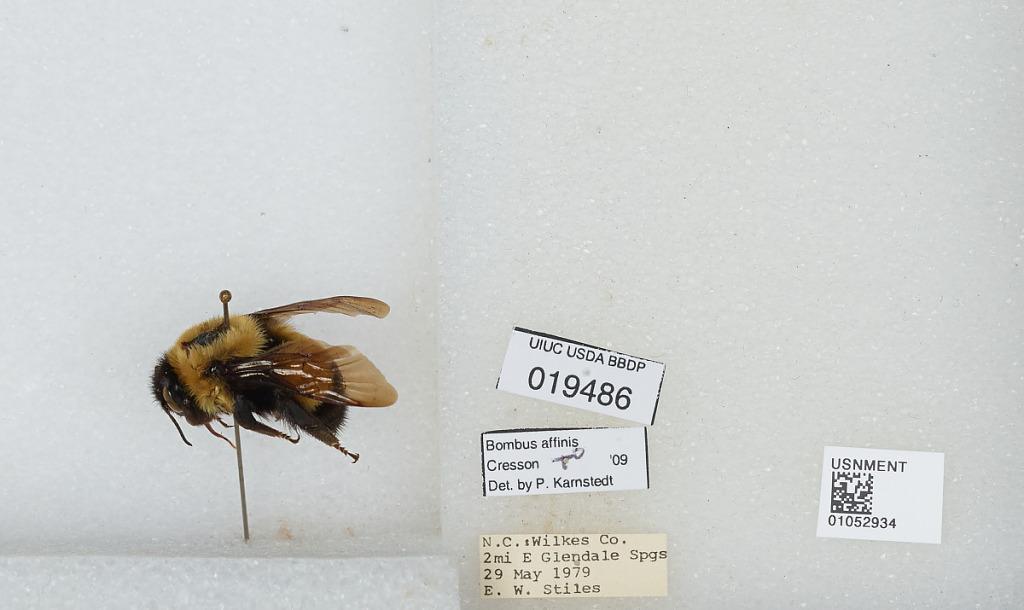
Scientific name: Bombus sp.
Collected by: E. Stiles
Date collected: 1979-5-29
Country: United States
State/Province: North Carolina
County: Wilkes
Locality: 2 miles East of Glendale Springs
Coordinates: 36.3367, -81.3558
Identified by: Karnstedt, P.